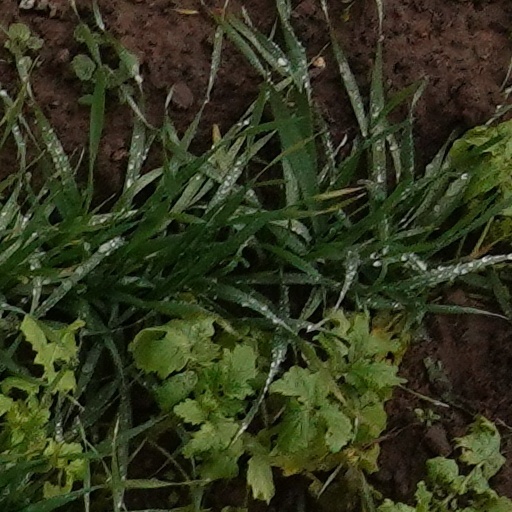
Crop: wheat